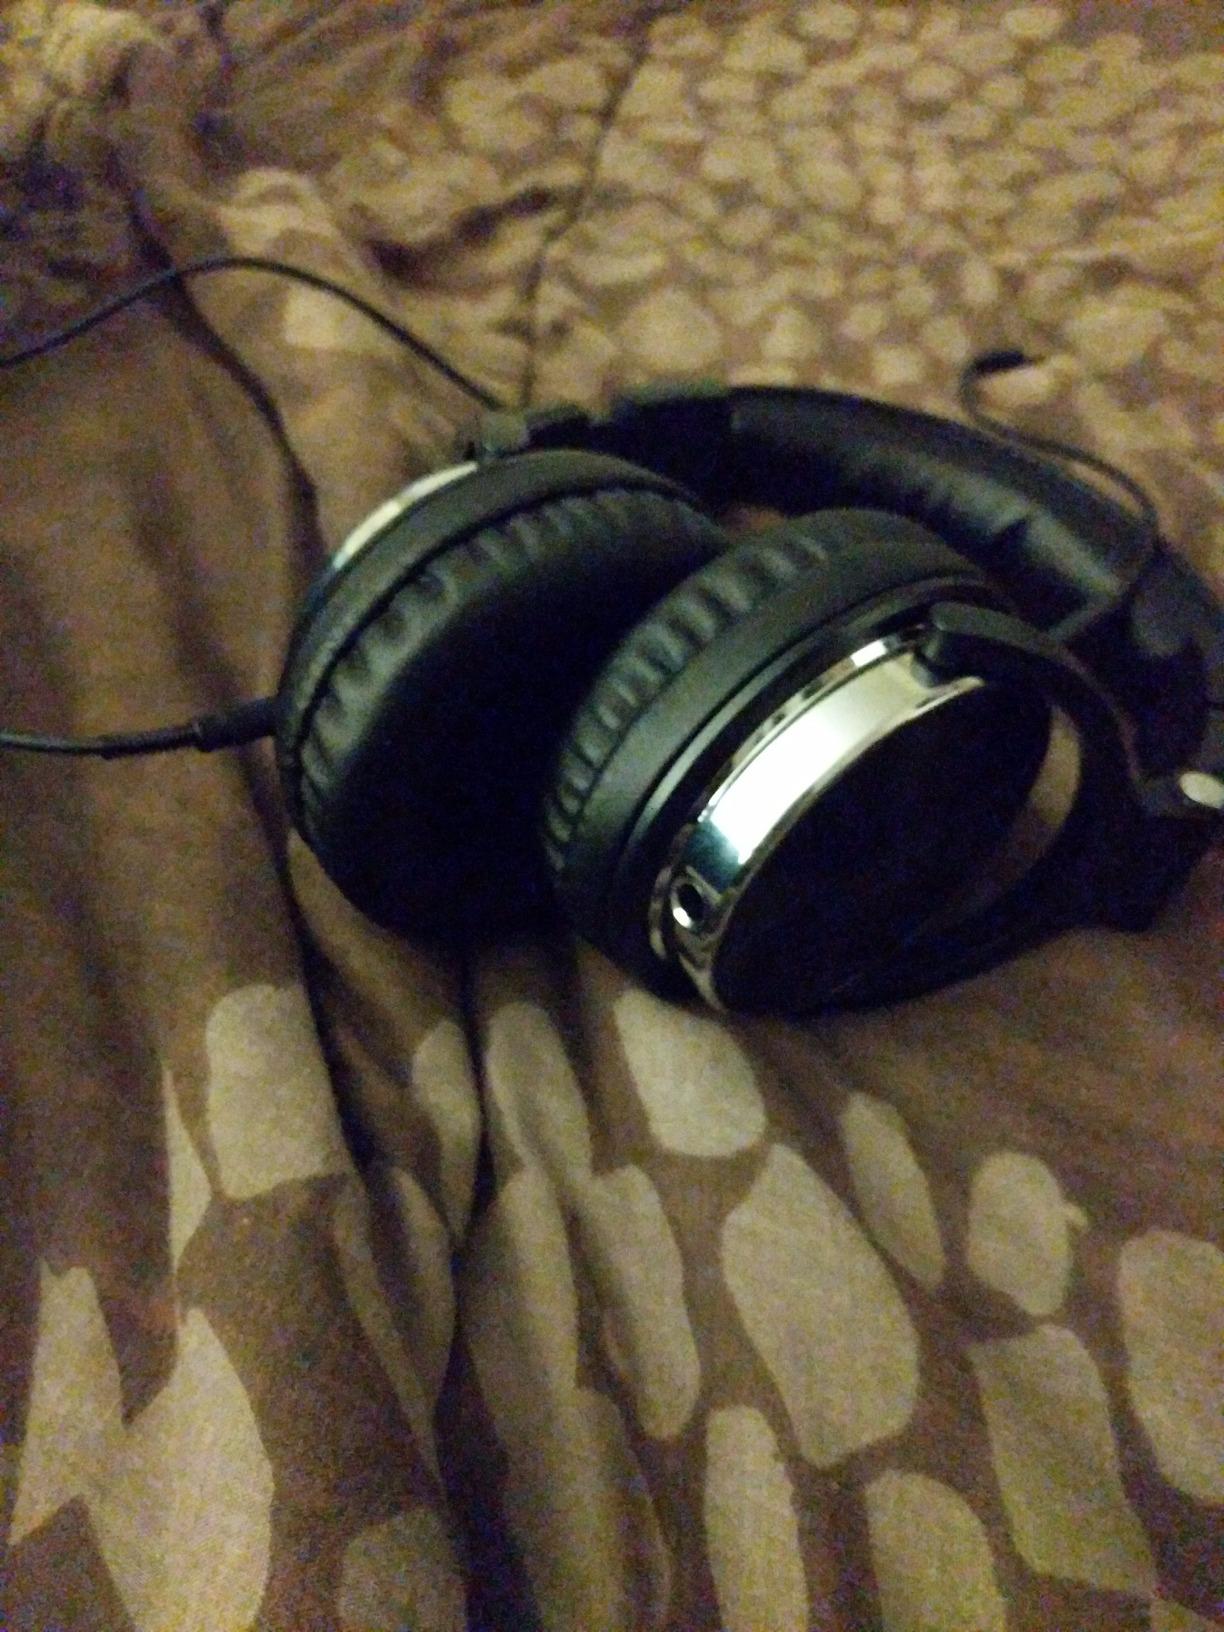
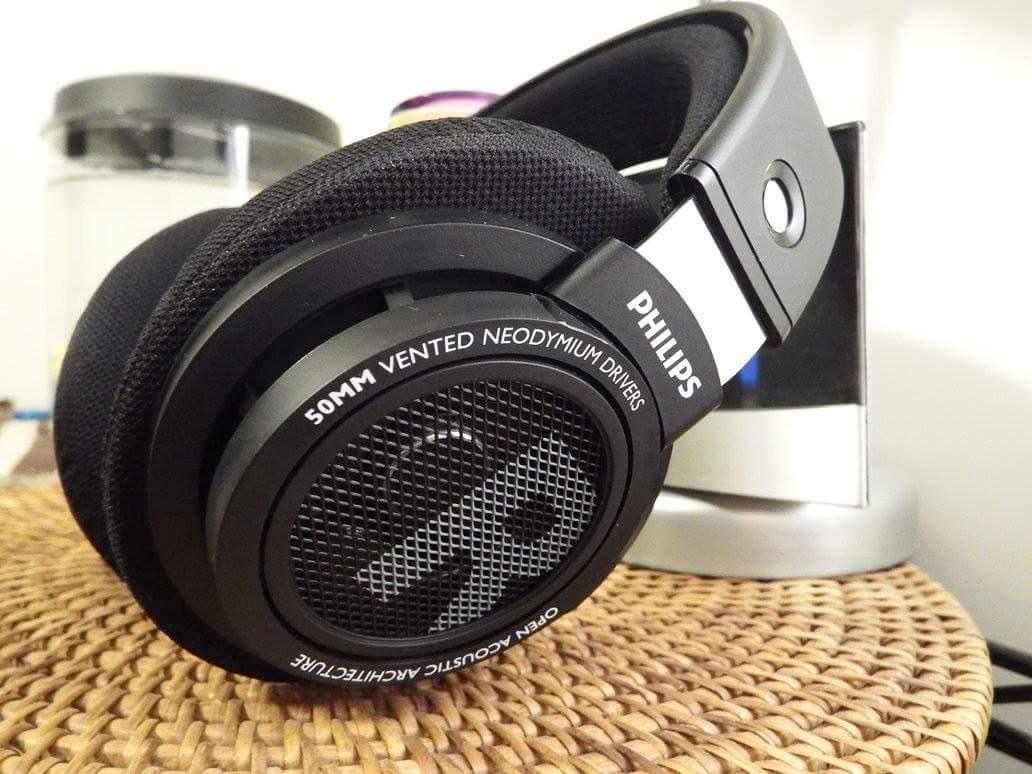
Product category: headphones
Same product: no